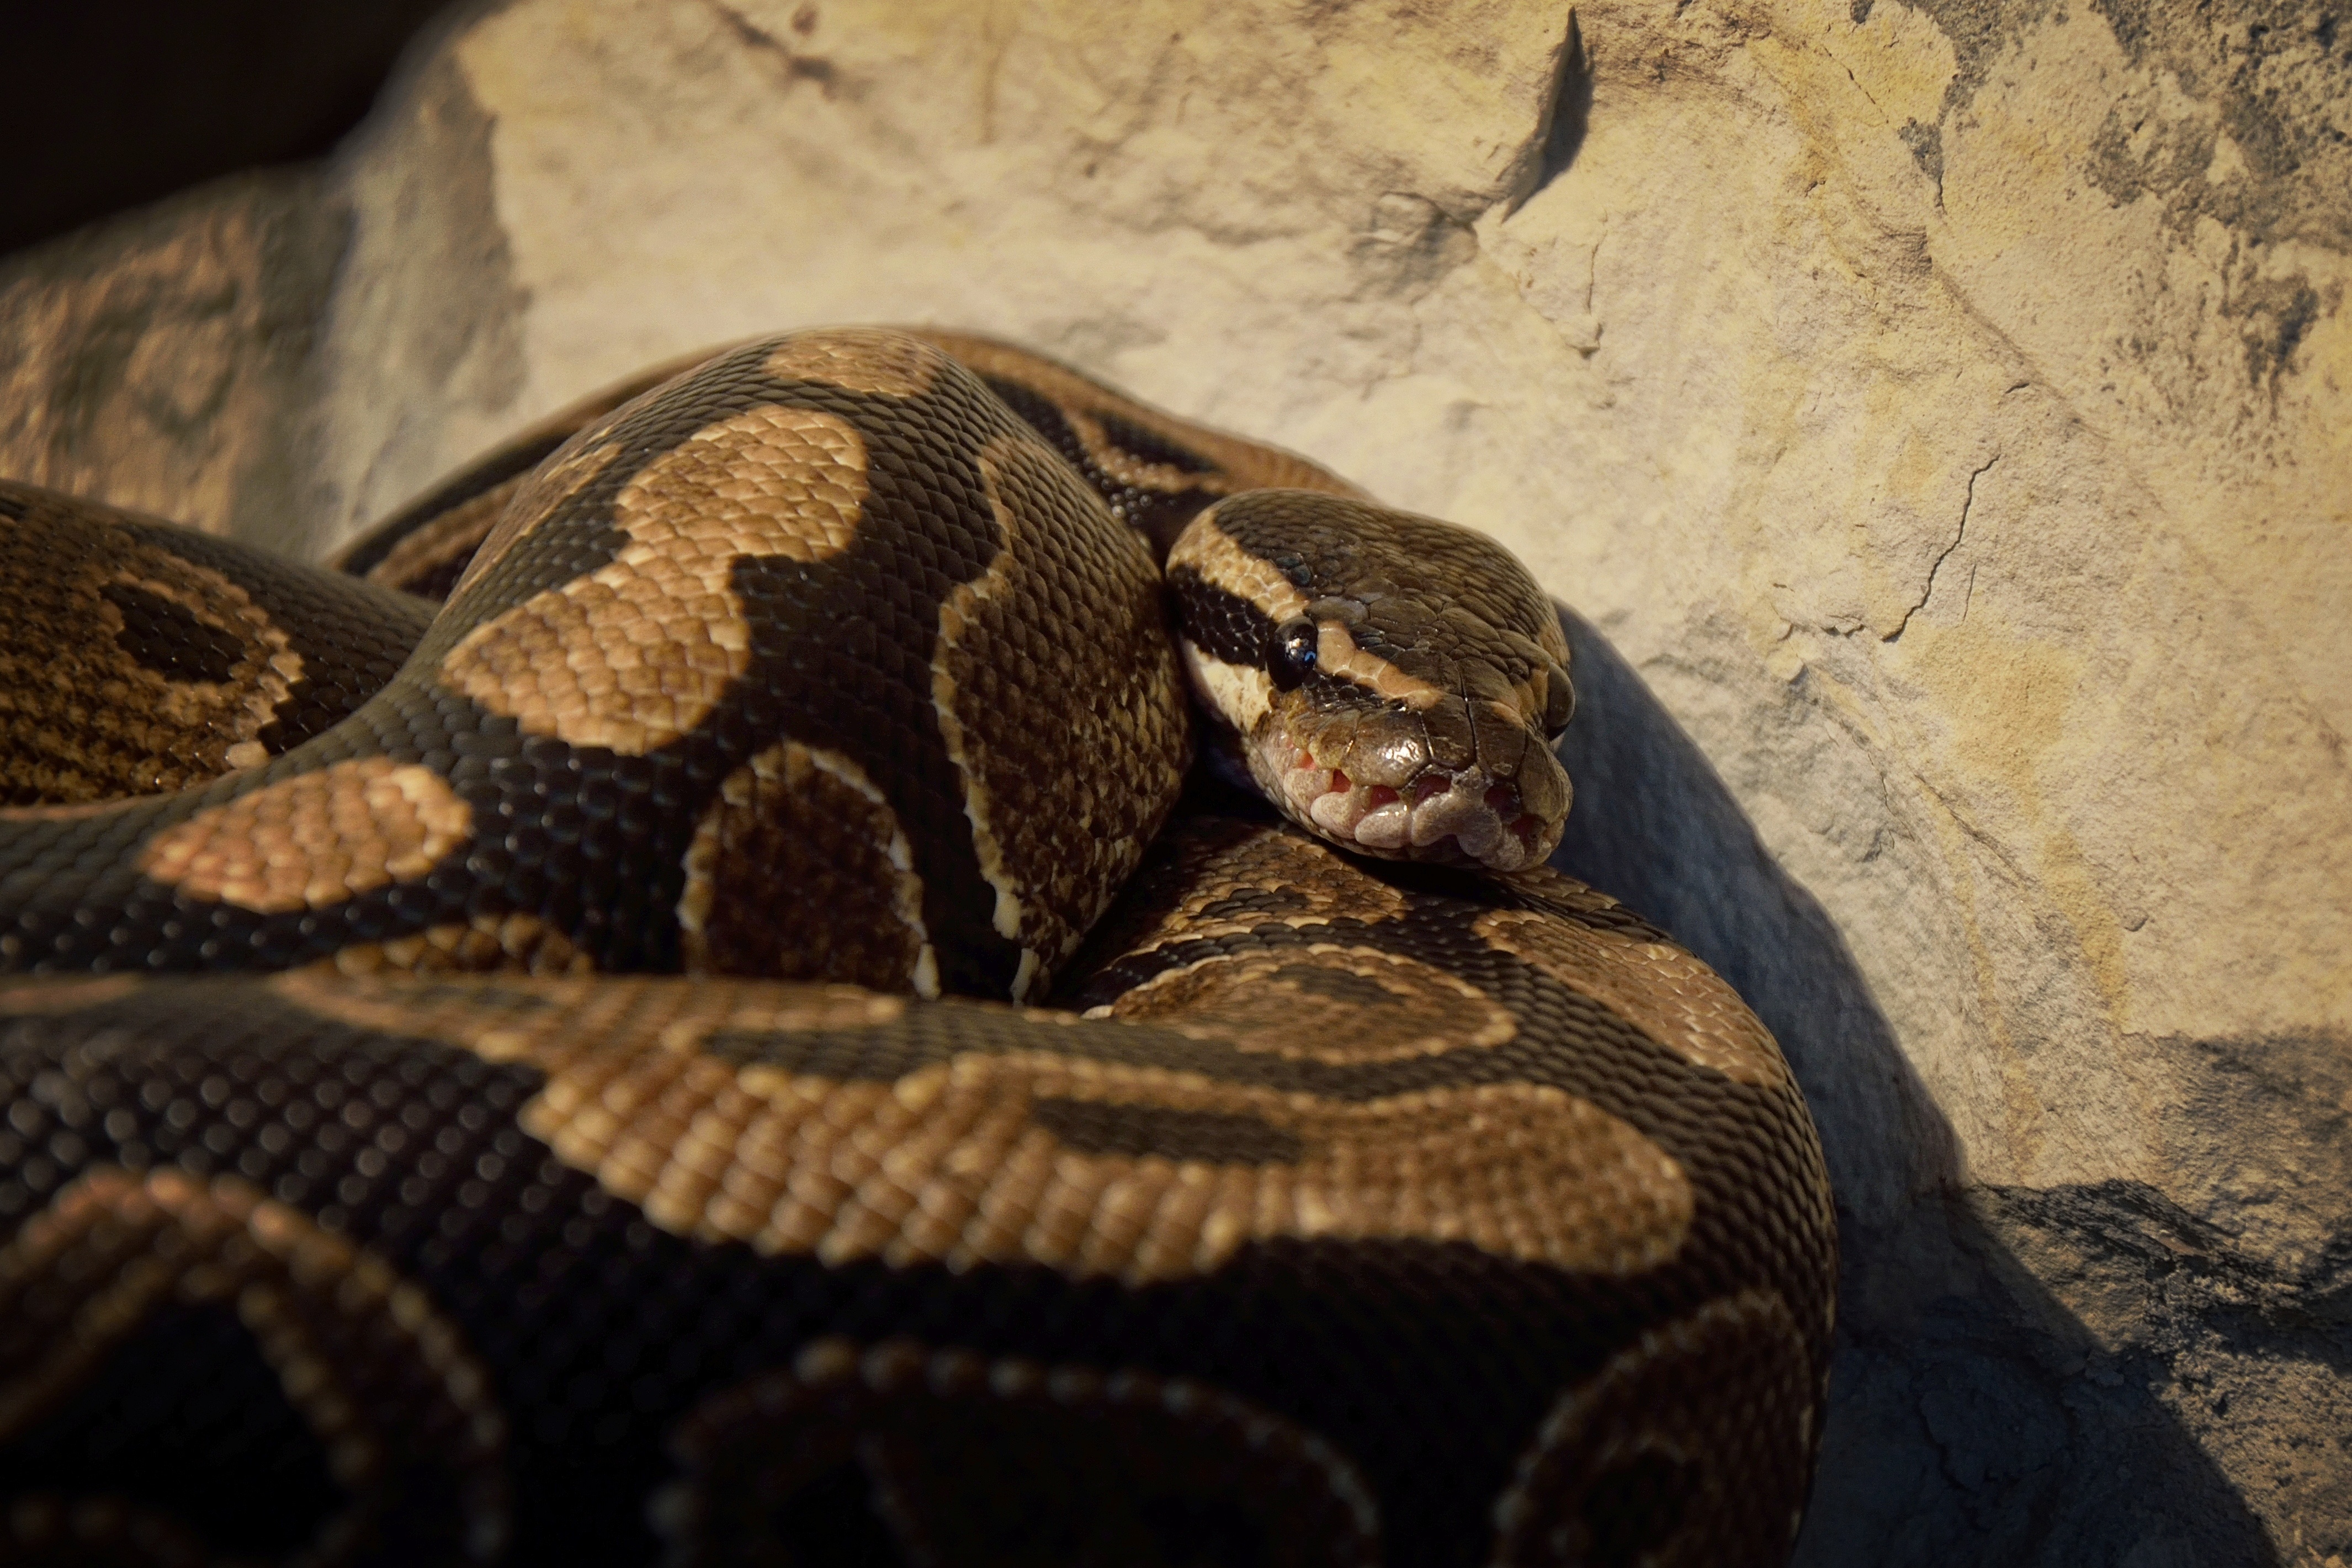
wildlife, reptile, fauna, background, snake, vertebrate, wallpaper, breeding, serpent, vivarium, python regius, boa constrictor, scaled reptile, boas